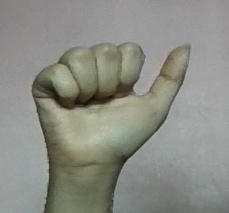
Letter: dhad